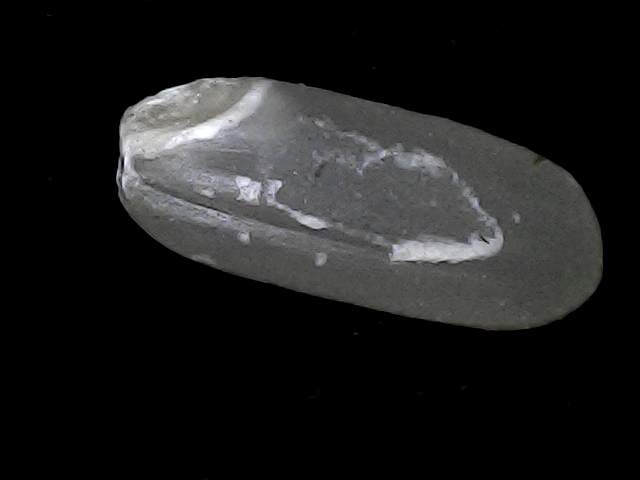
Rice variety: BD52